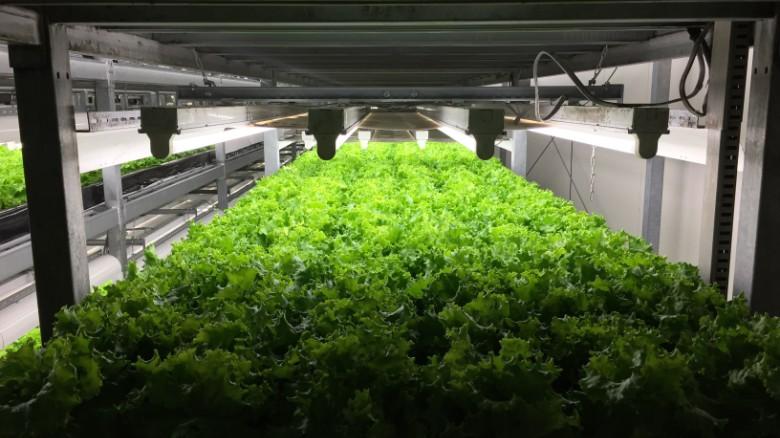
Mboga nyingi za majani zilizochanua ndani ya kifaa maalumu cha kilimo, zimepangwa kwa mpangilio mzuri ili kurahisisha uzalishaji na kuongeza ubora wa mazao sokoni.